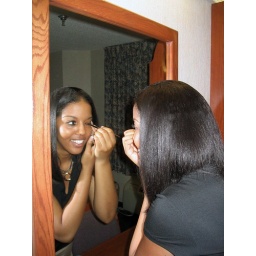
Kyllan primps in the mirror before heading over to my grandmother's house